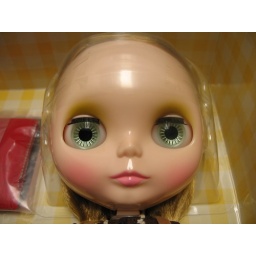
these are seafoam green in person